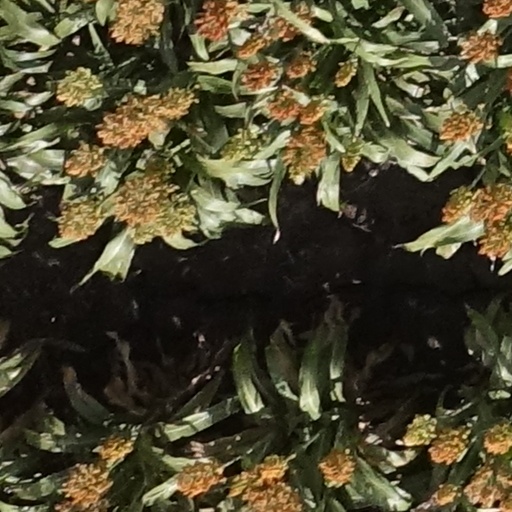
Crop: sorghum